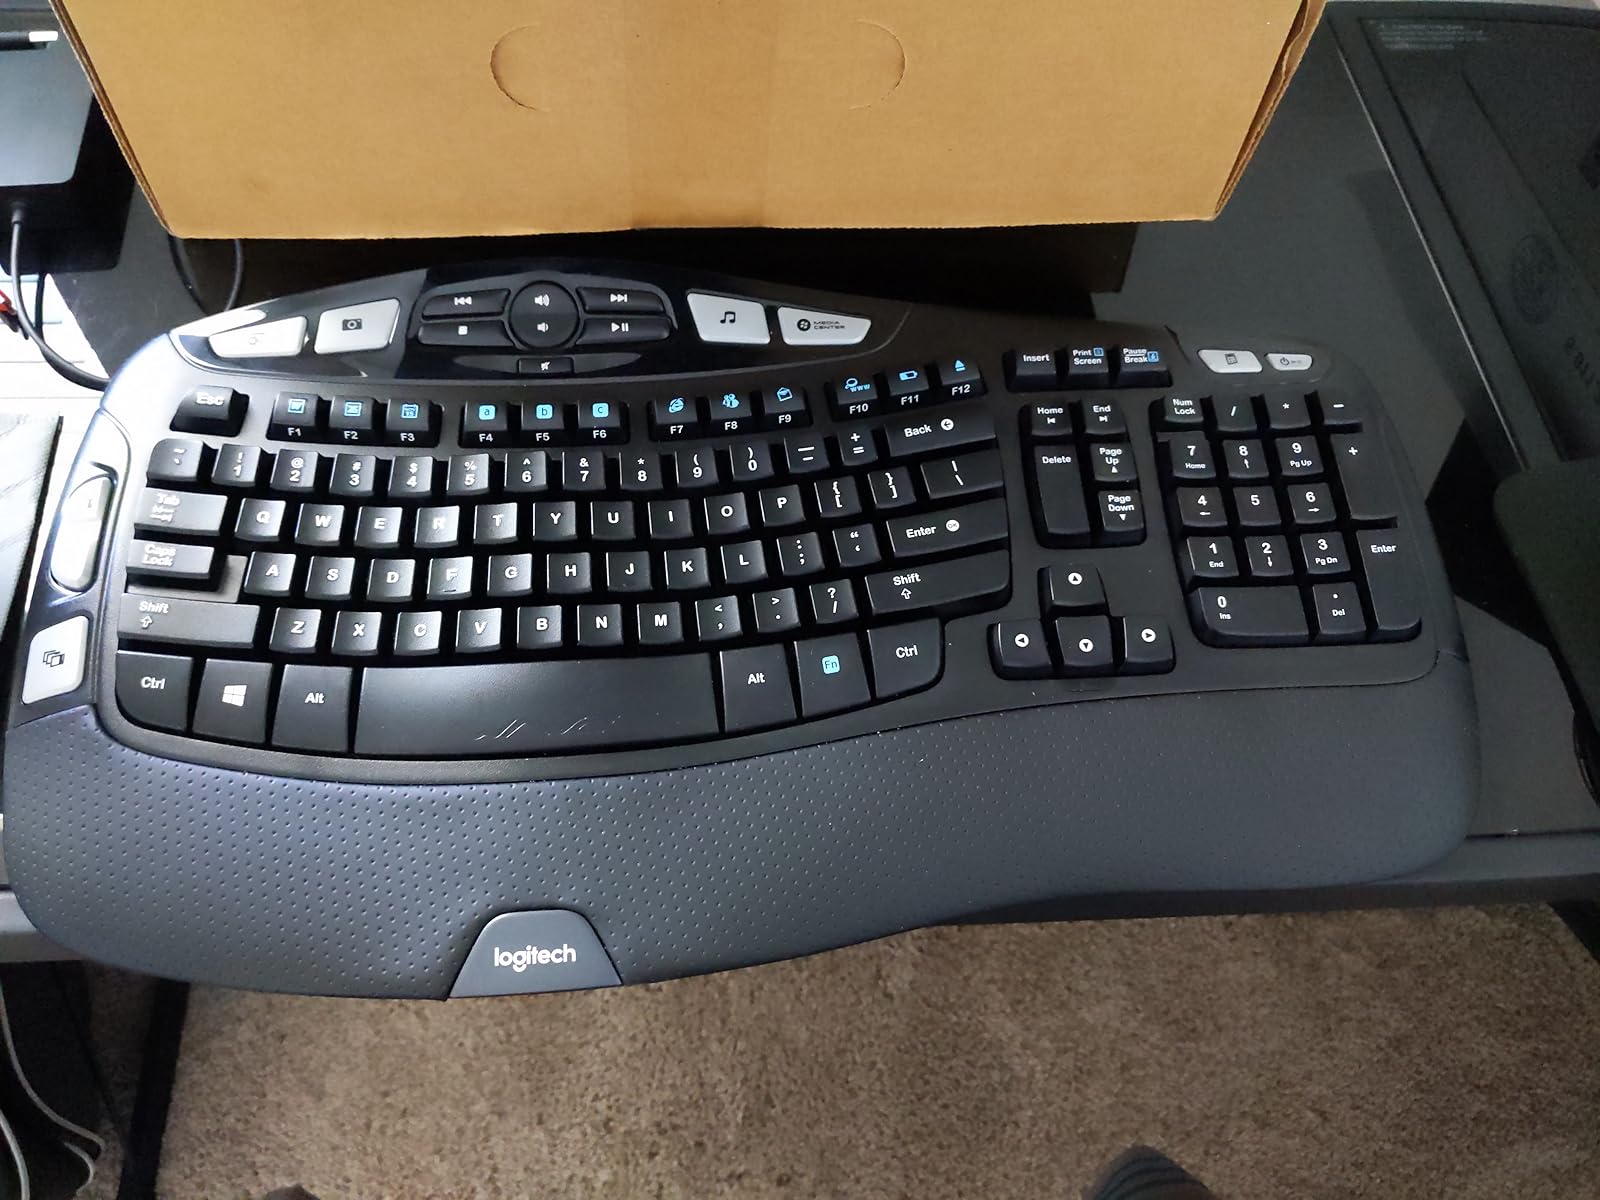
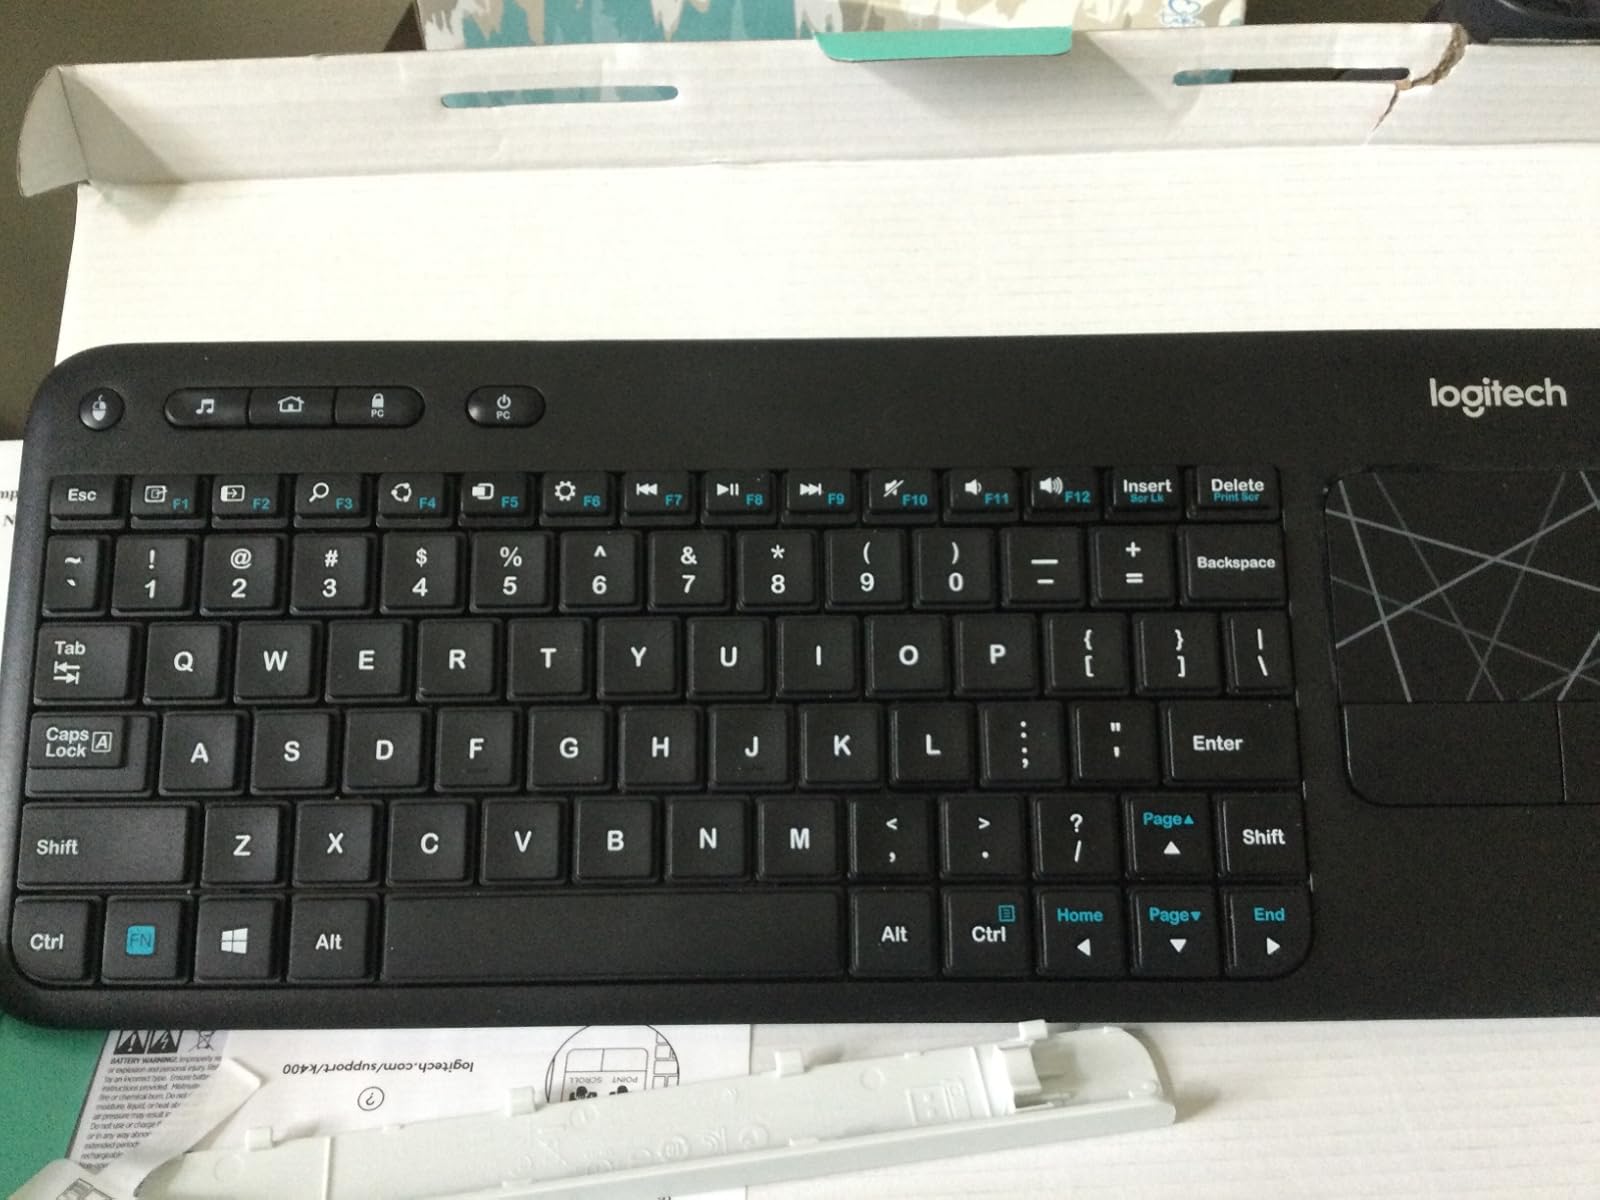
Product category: keyboard
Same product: no